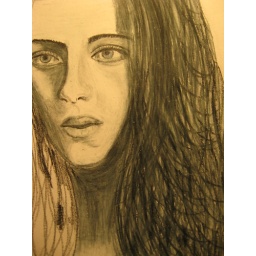
bella black and white in progress 005